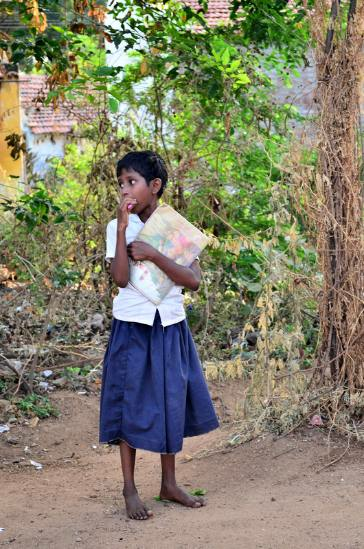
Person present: Yes